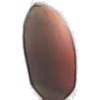
Label: Hazelnut 1